Winter War

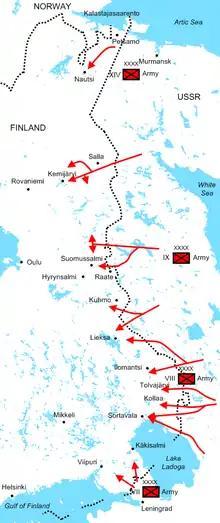
Offensives of the four Soviet armies from 30 November to 22 December 1939 displayed in red

The Finnish strategy was dictated by geography. The border with the Soviet Union was mostly impassable except along a handful of unpaved roads. In prewar calculations, the Finnish Defence Command, which had established its wartime headquarters at Mikkeli, had estimated seven Soviet divisions on the Karelian Isthmus and no more than five along the whole border north of Lake Ladoga. In the estimation, the manpower ratio would have favoured the attacker by three to one. The true ratio was much higher, however, since for example, 12 Soviet divisions were deployed north of Lake Ladoga.